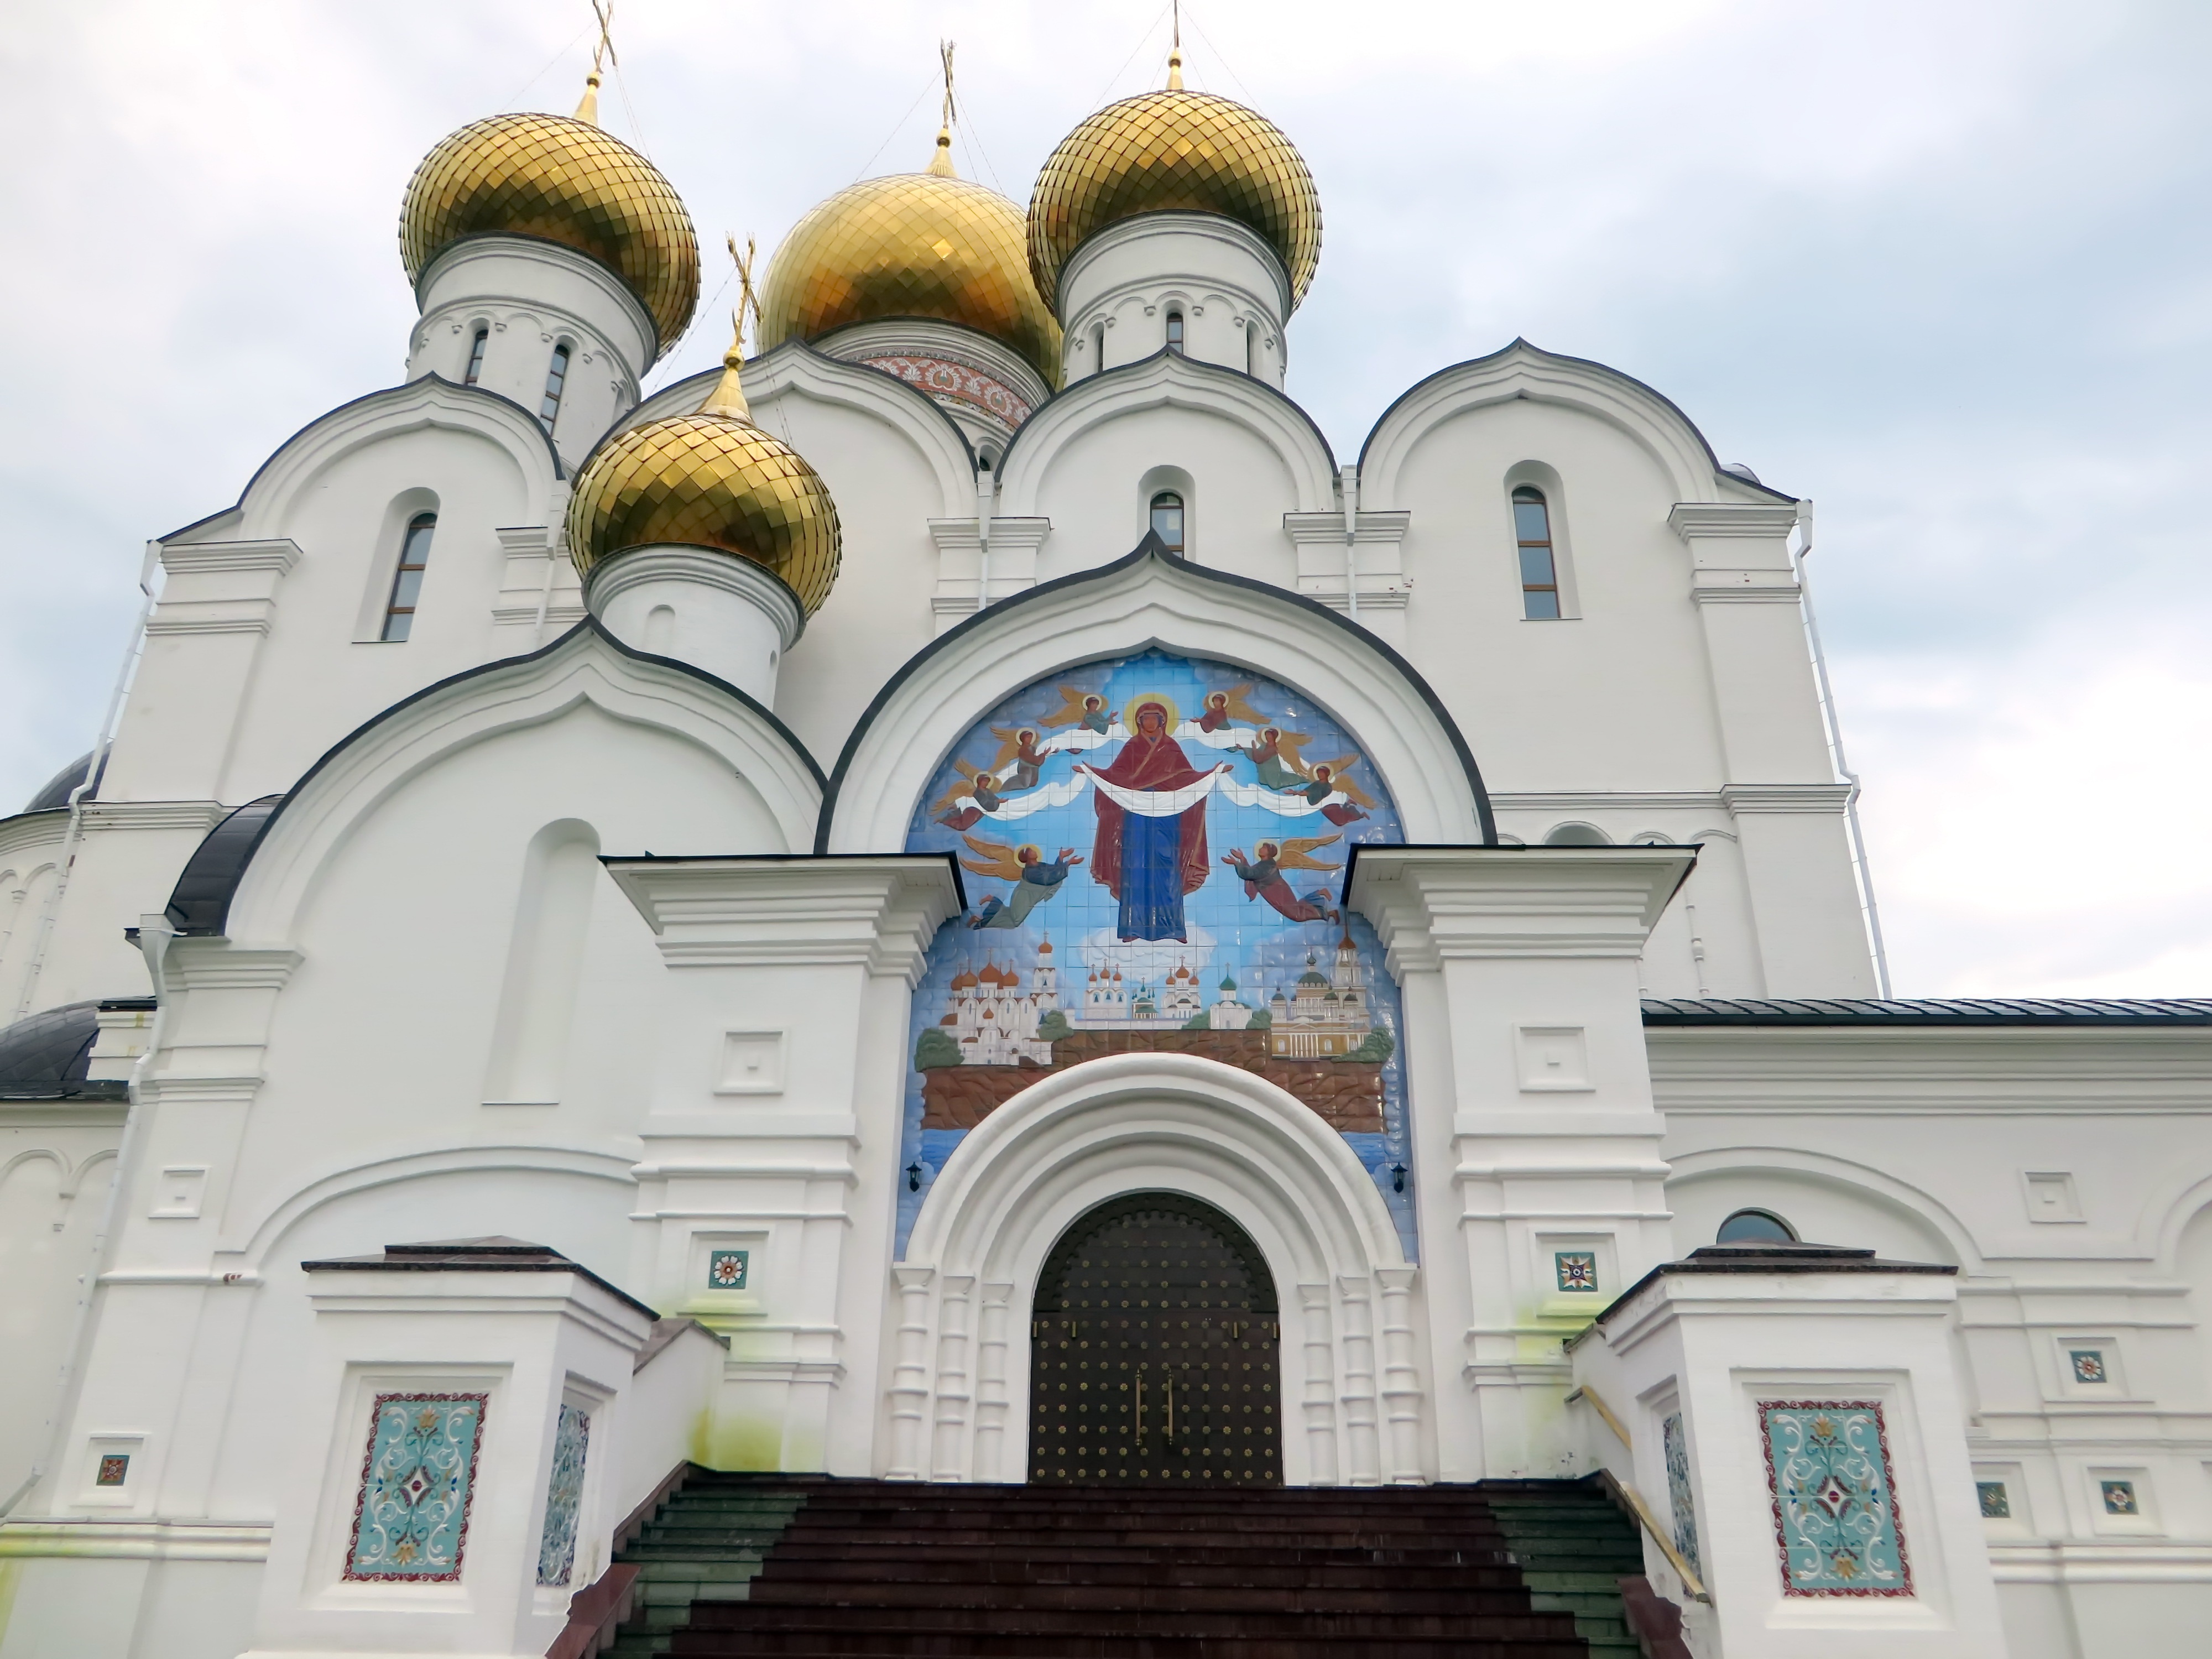
architecture, building, porch, arch, religion, landmark, facade, church, cathedral, chapel, place of worship, bulbs, monastery, synagogue, orthodox, icon, yaroslav, russian cathedral, byzantine architecture